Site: brandenburg
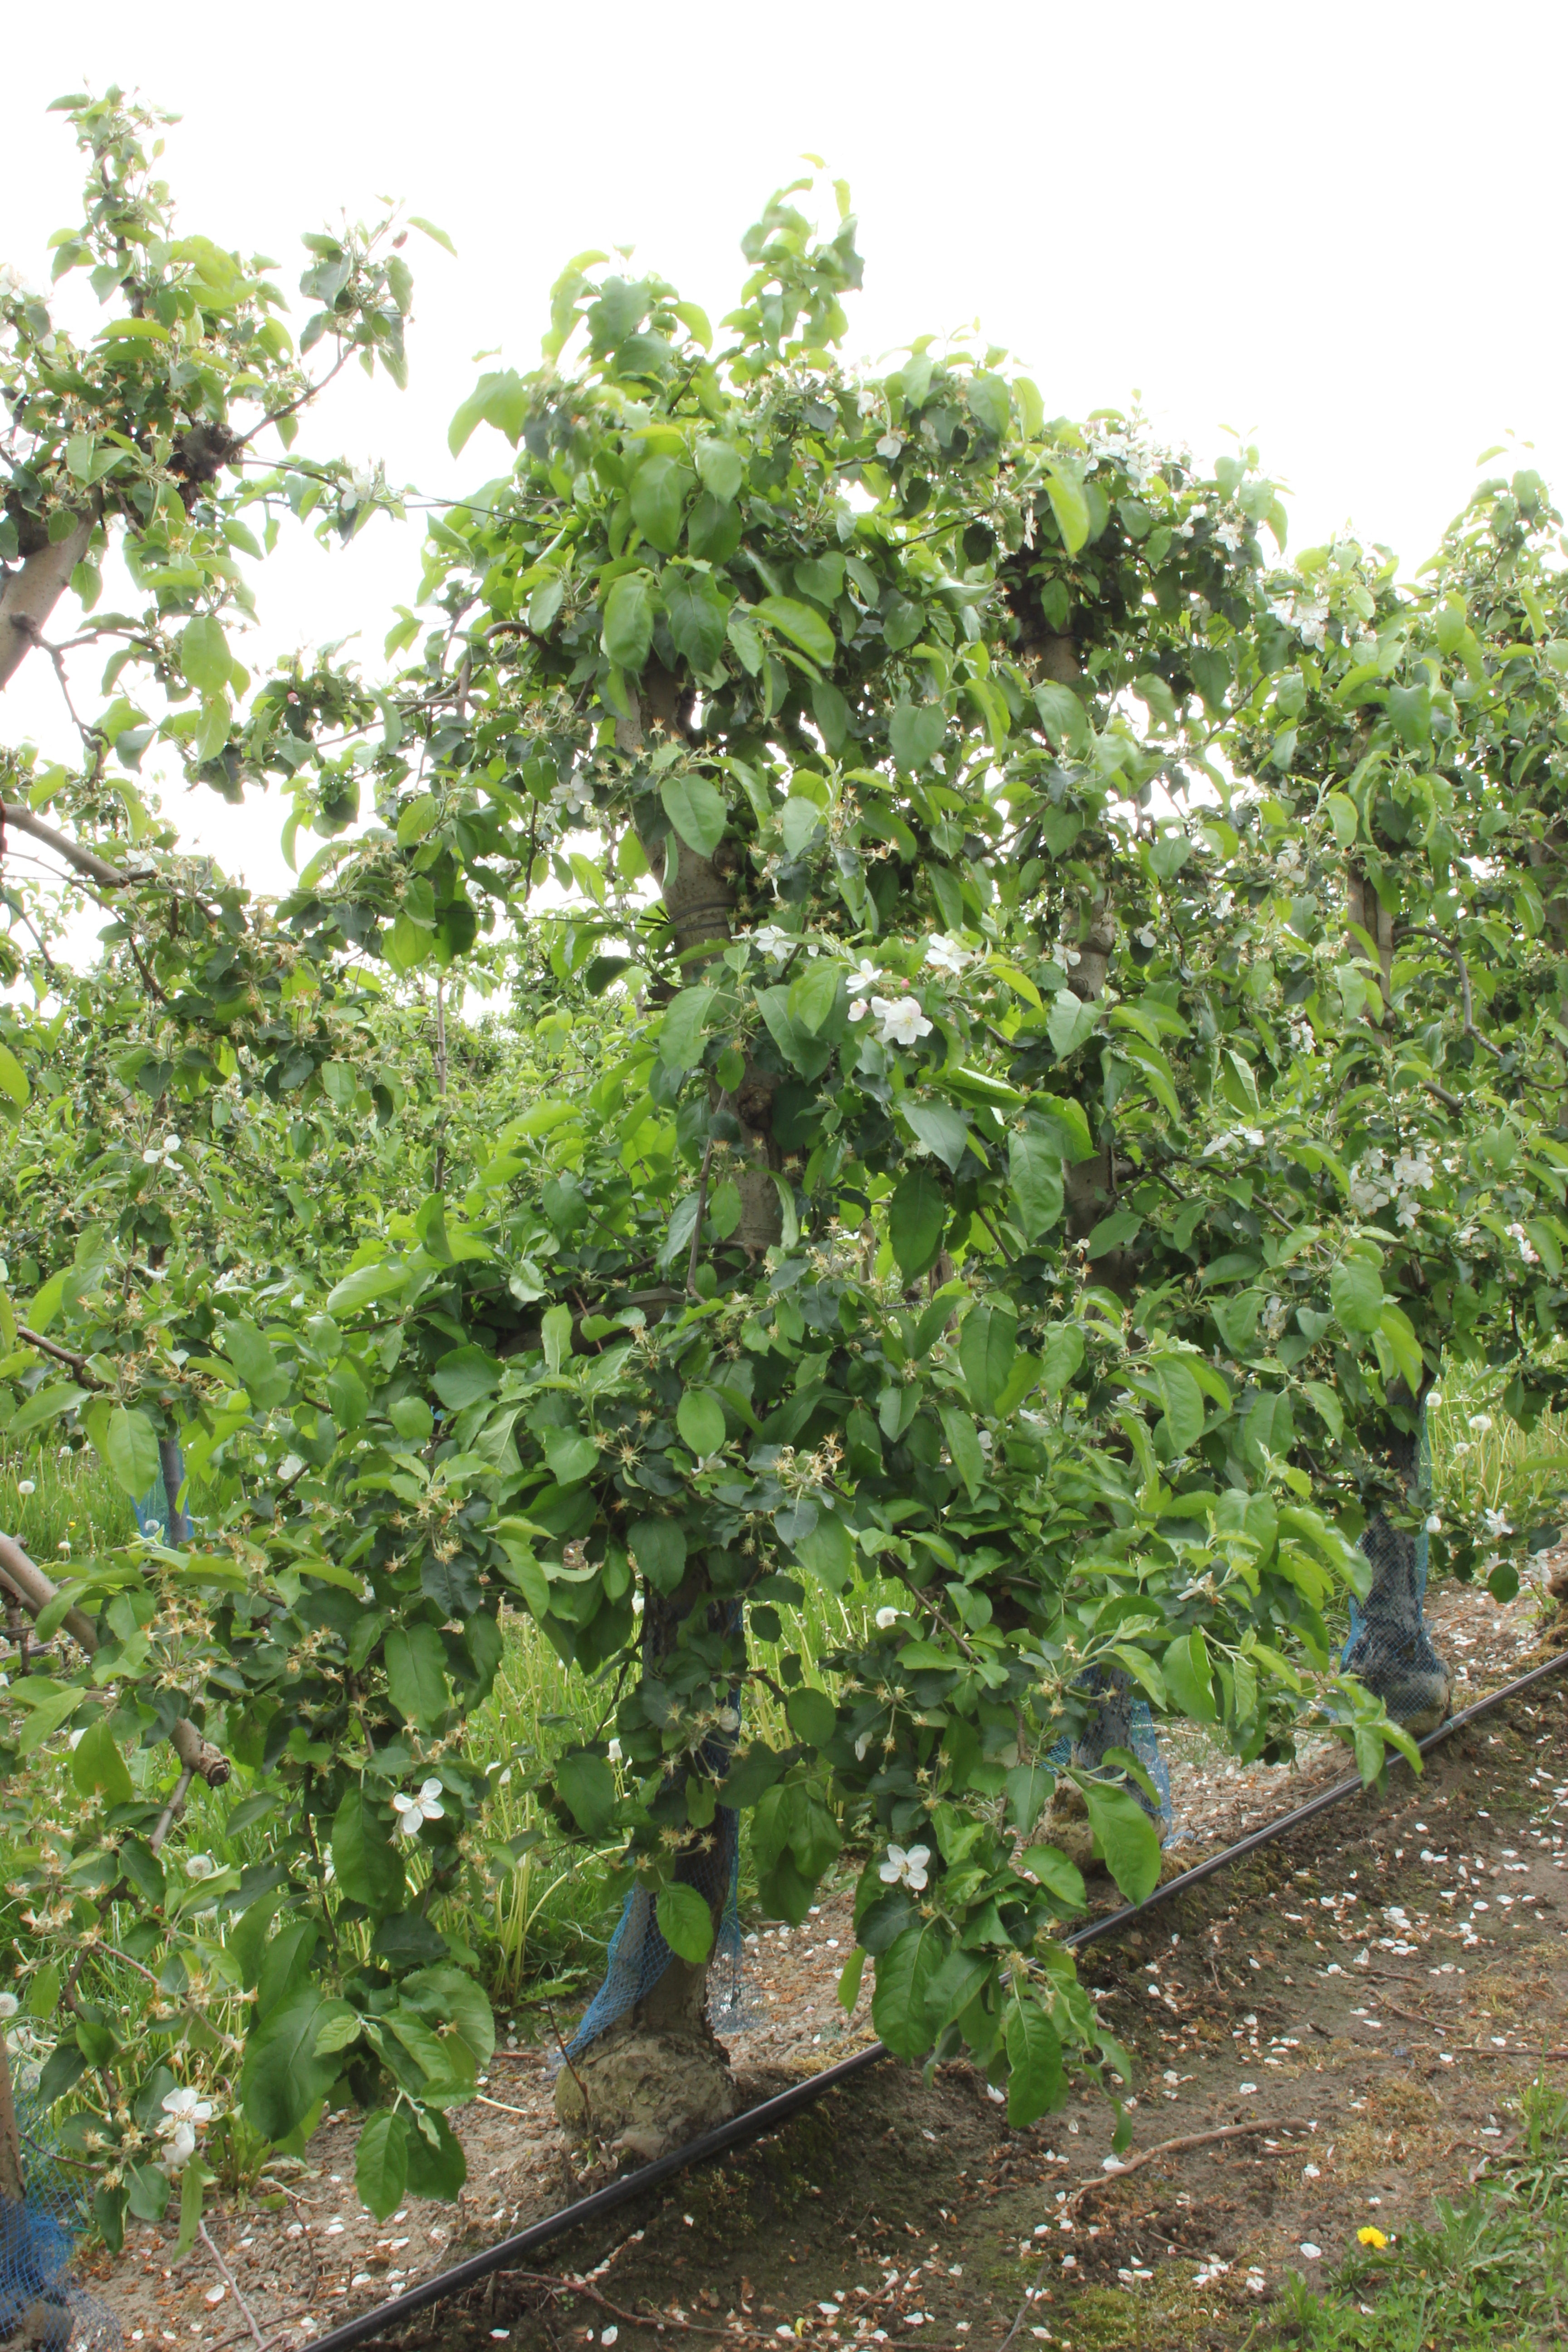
Growth stage (BBCH 67): Flowering